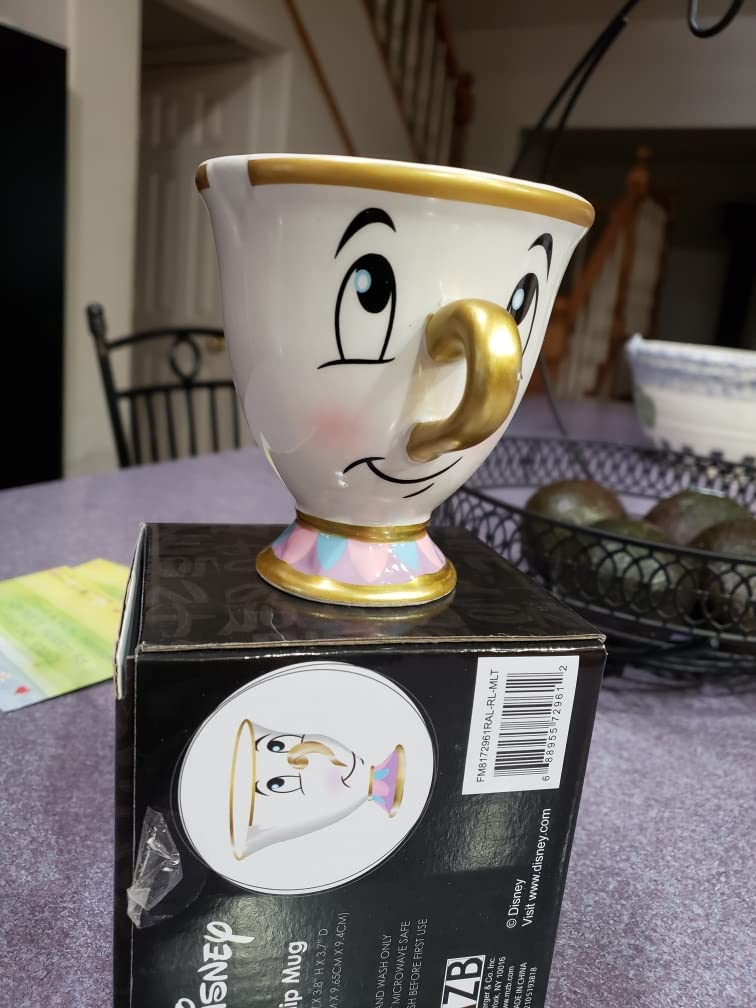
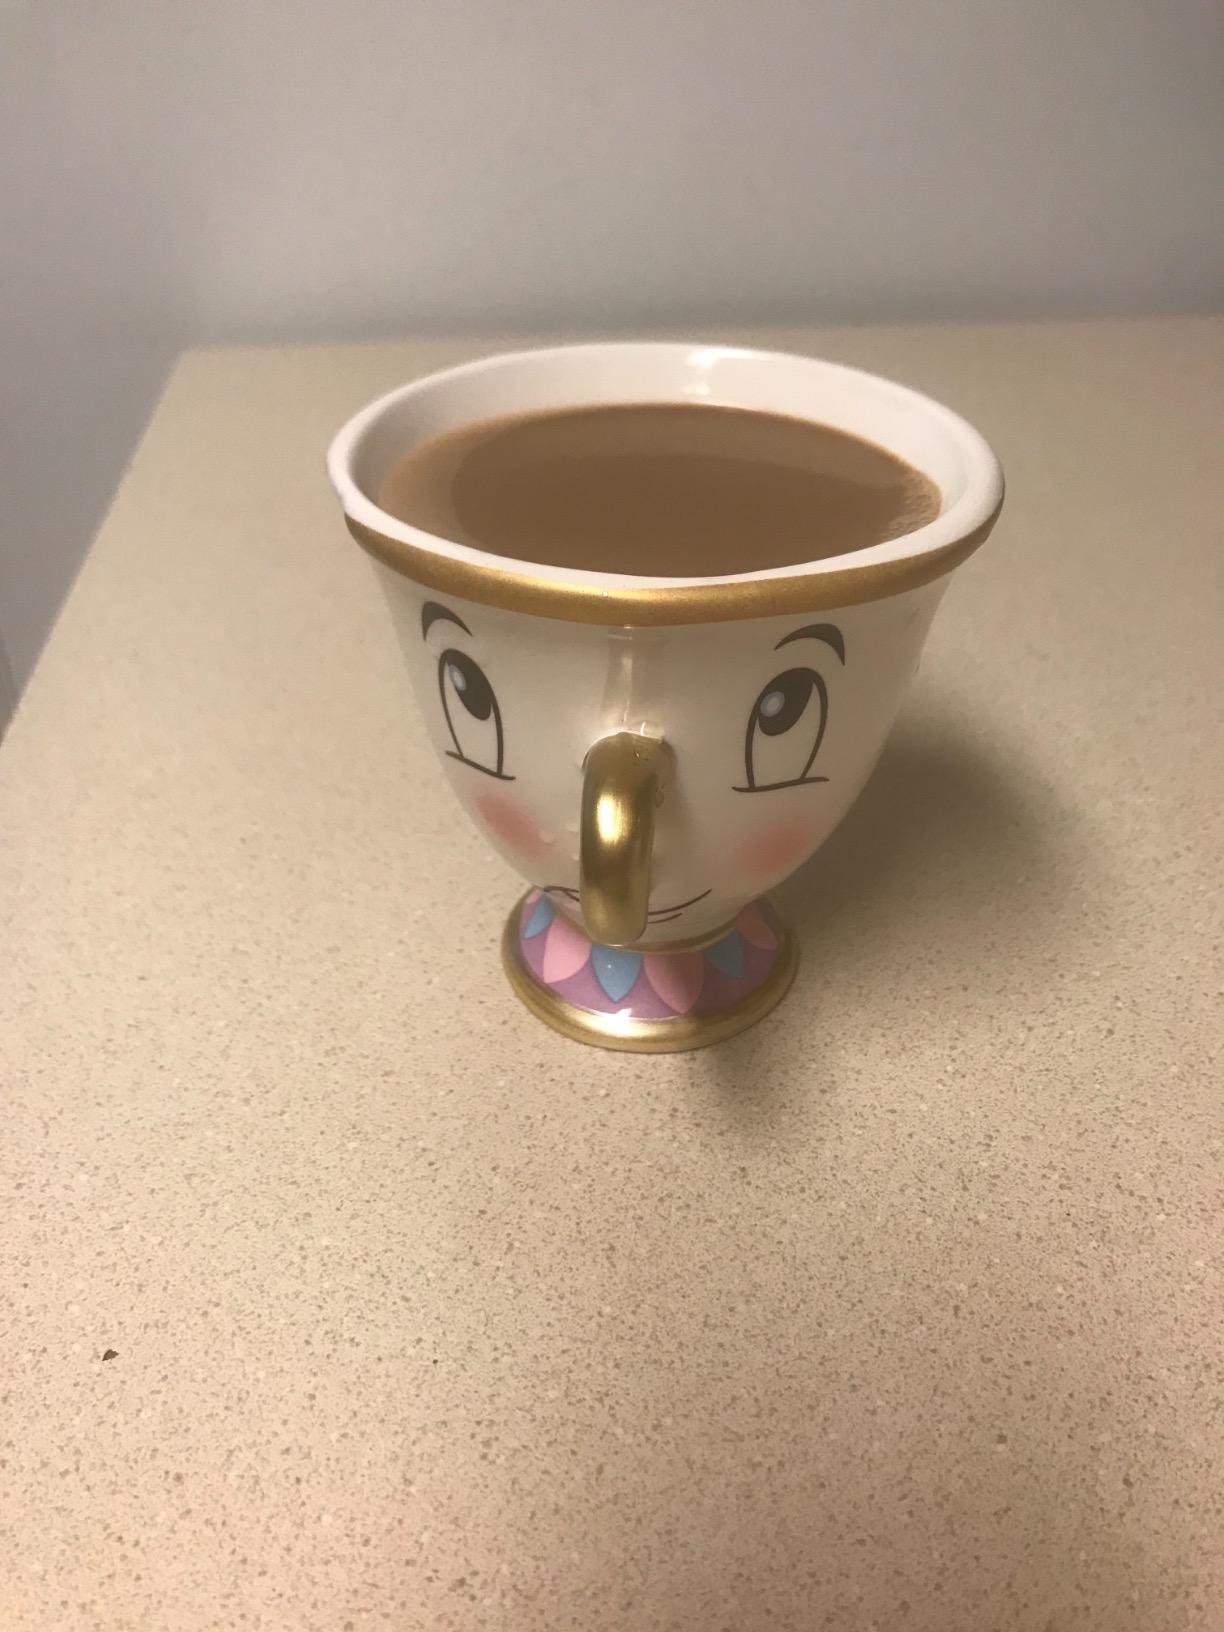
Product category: items_mug
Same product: yes